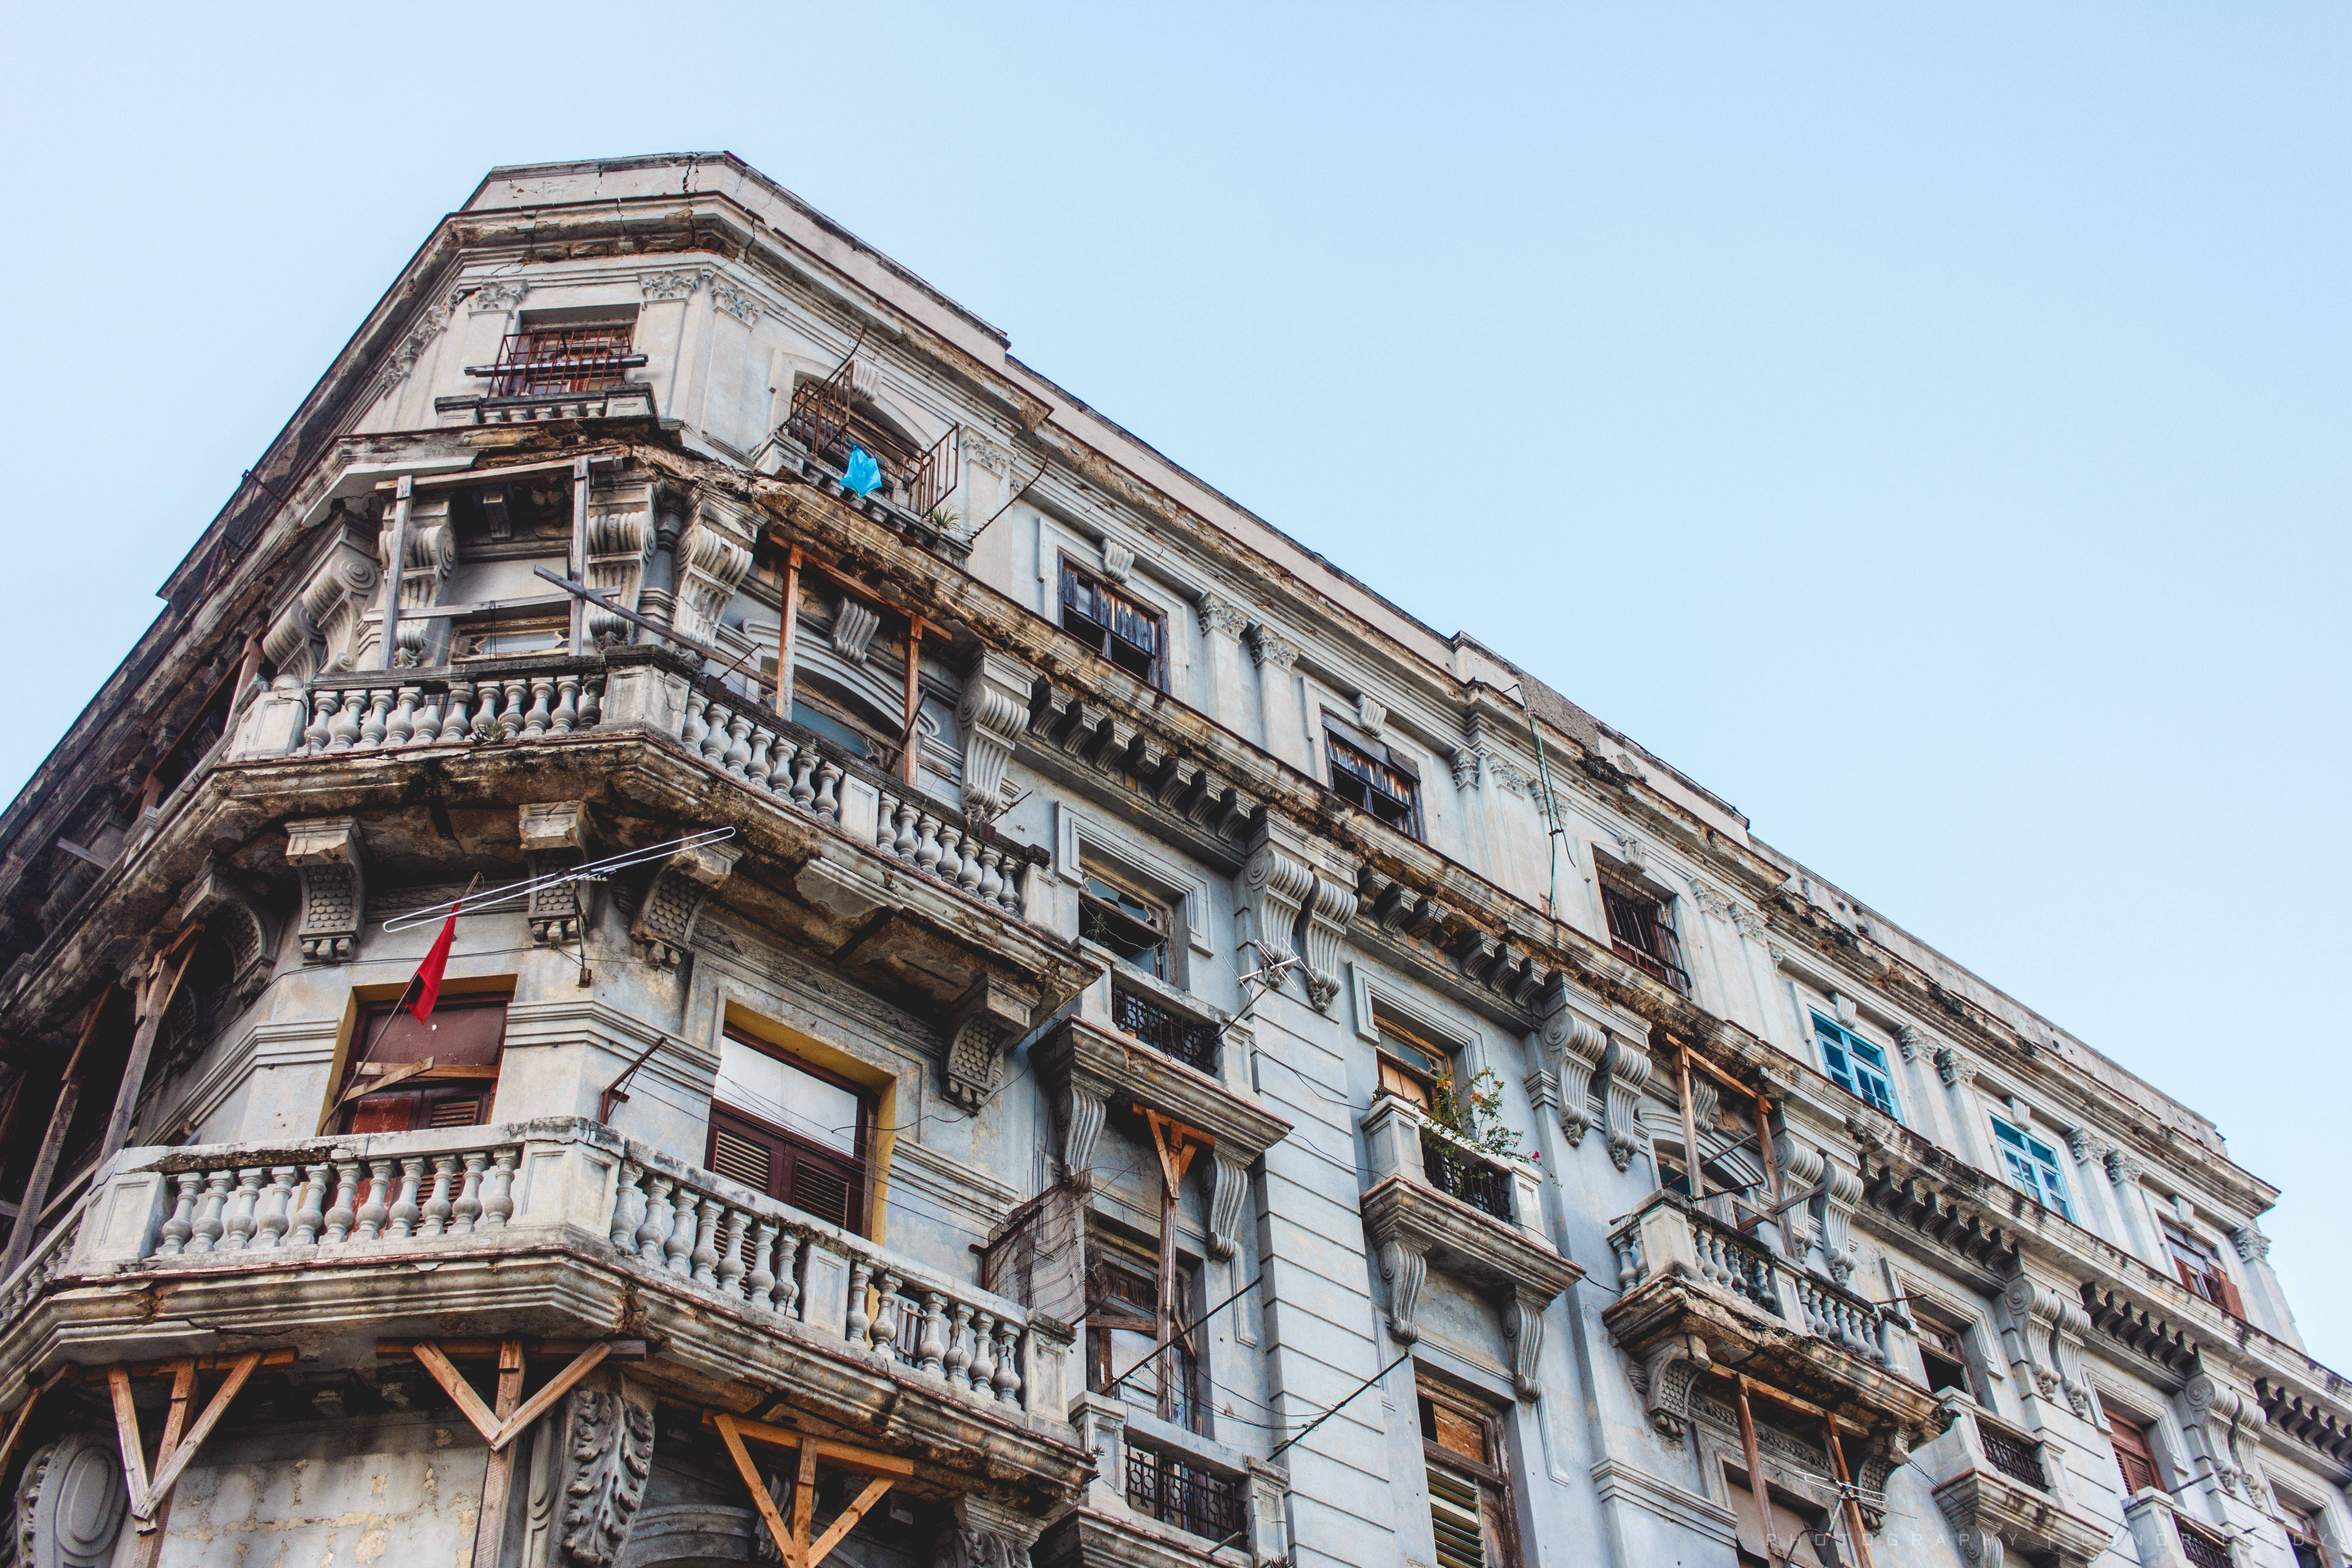
architecture, house, town, building, downtown, landmark, facade, tower block, neighbourhood, urban area, residential area